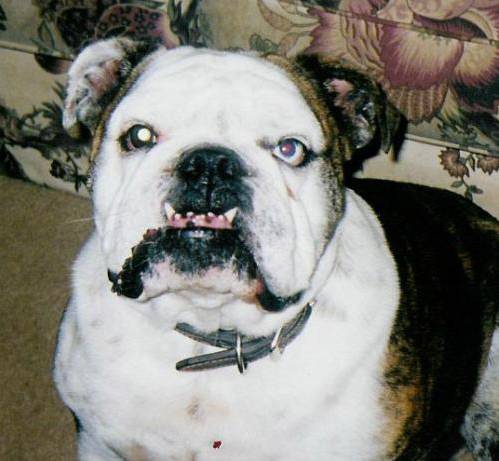
Label: dog